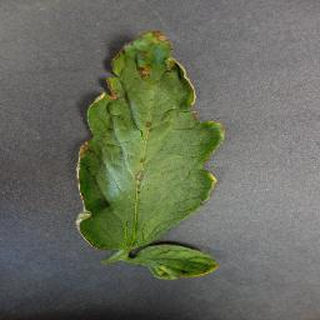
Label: tomato_bacterial_spot